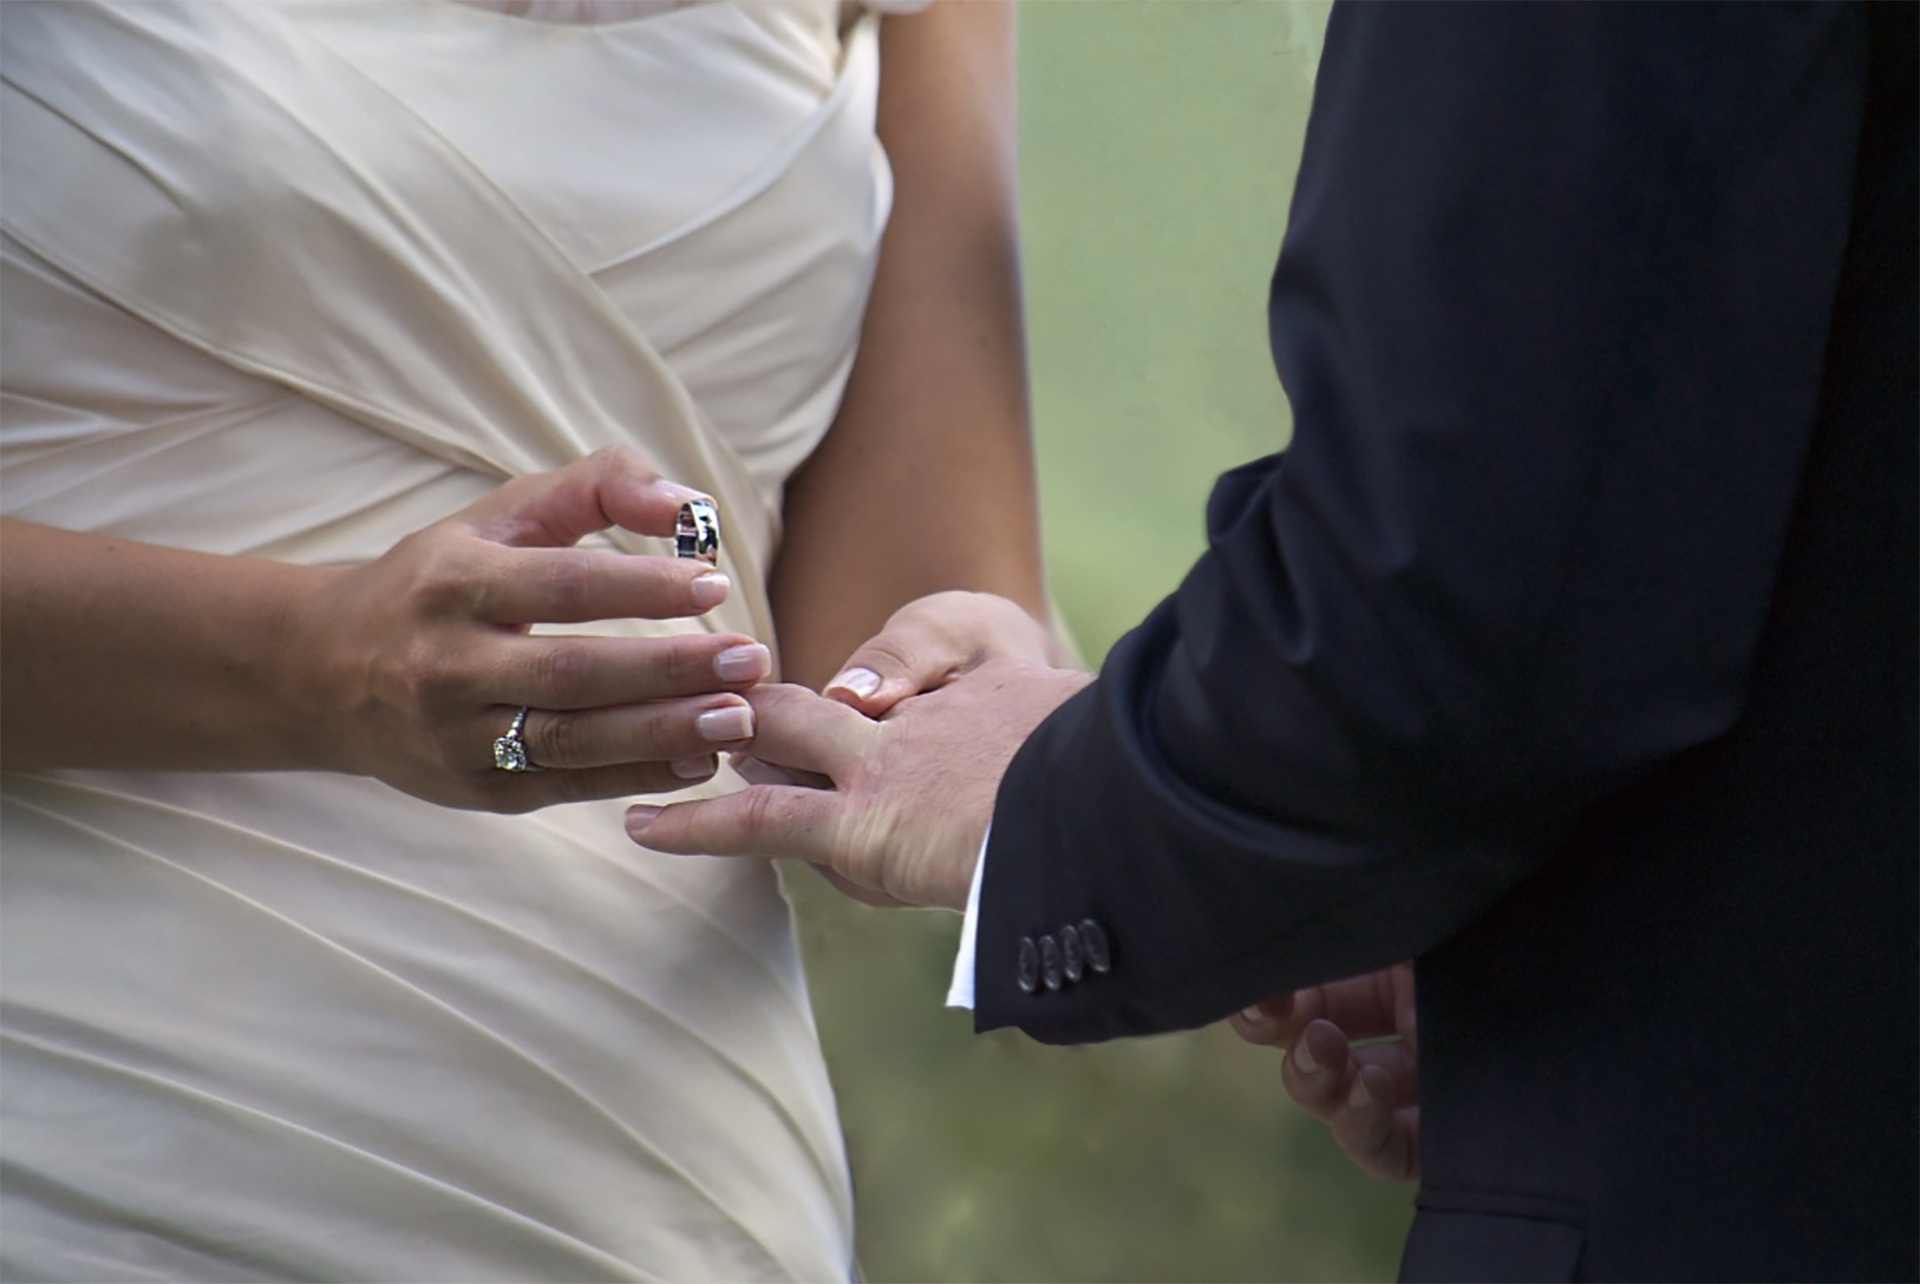
hand, man, suit, ring, male, love, finger, couple, wedding, bride, groom, marriage, bride and groom, ceremony, dress, hands, rings, interaction, putting, wed, vows